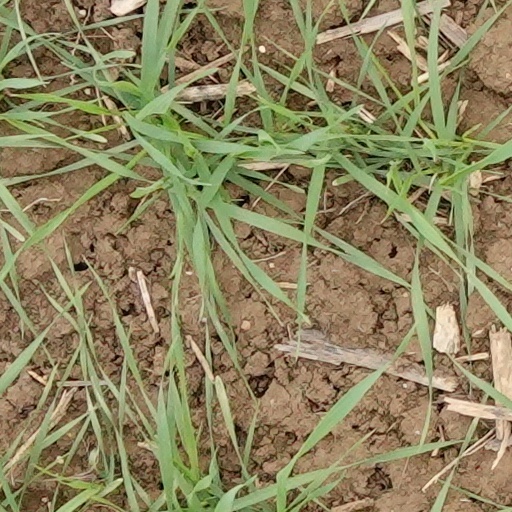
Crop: wheat